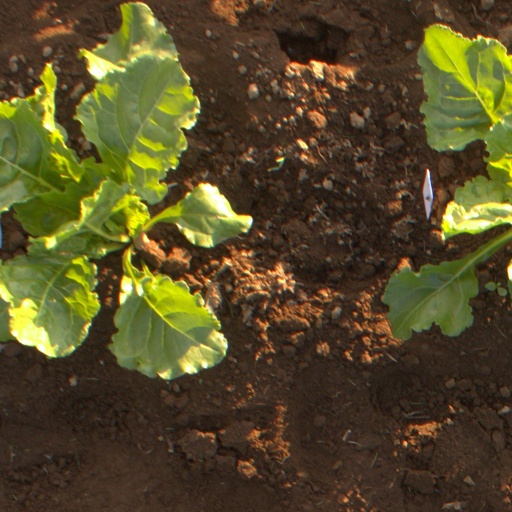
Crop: sugar beet